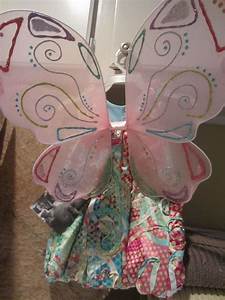
Label: butterfly